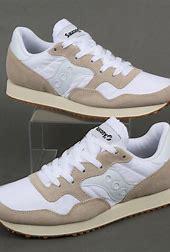
Brand: Saucony
Model: DXN